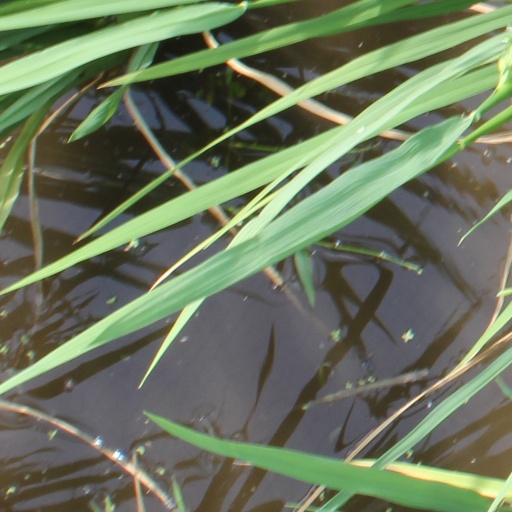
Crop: rice